Oregon Trail

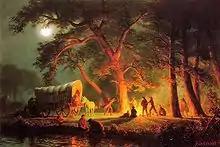
"Oregon Trail", painting by Albert Bierstadt, c. 1863

From the present site of Pocatello, the trail proceeded west on the south side of the Snake River for about . This route passed Cauldron Linn rapids, Shoshone Falls, two falls near the present city of Twin Falls, and Upper Salmon Falls on the Snake River. At Salmon Falls there were often a hundred or more Native Americans fishing who would trade for their salmon.